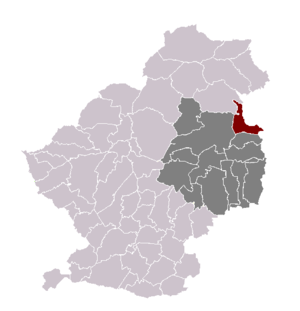
Tilloy-lez-Marchiennes dans son canton et son arrondissement
Tilloy-lez-Marchiennes est une commune française située dans le département du Nord, en région Hauts-de-France.